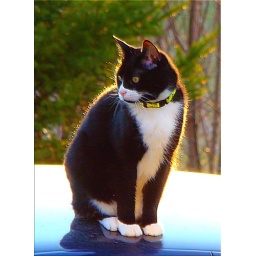
Mr. Kitty, sitting on a car in front of the house. Caught him in sunset so there is great backlighting.